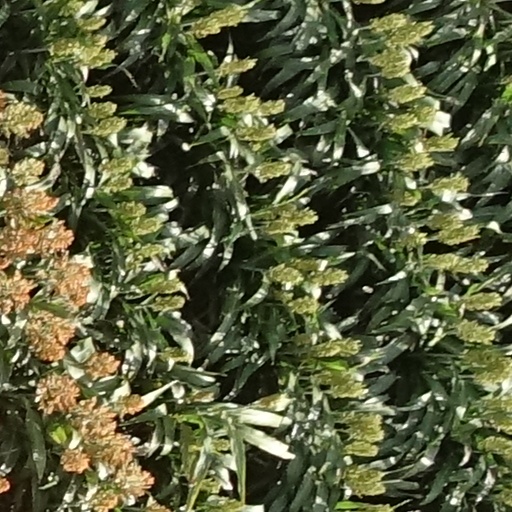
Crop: sorghum